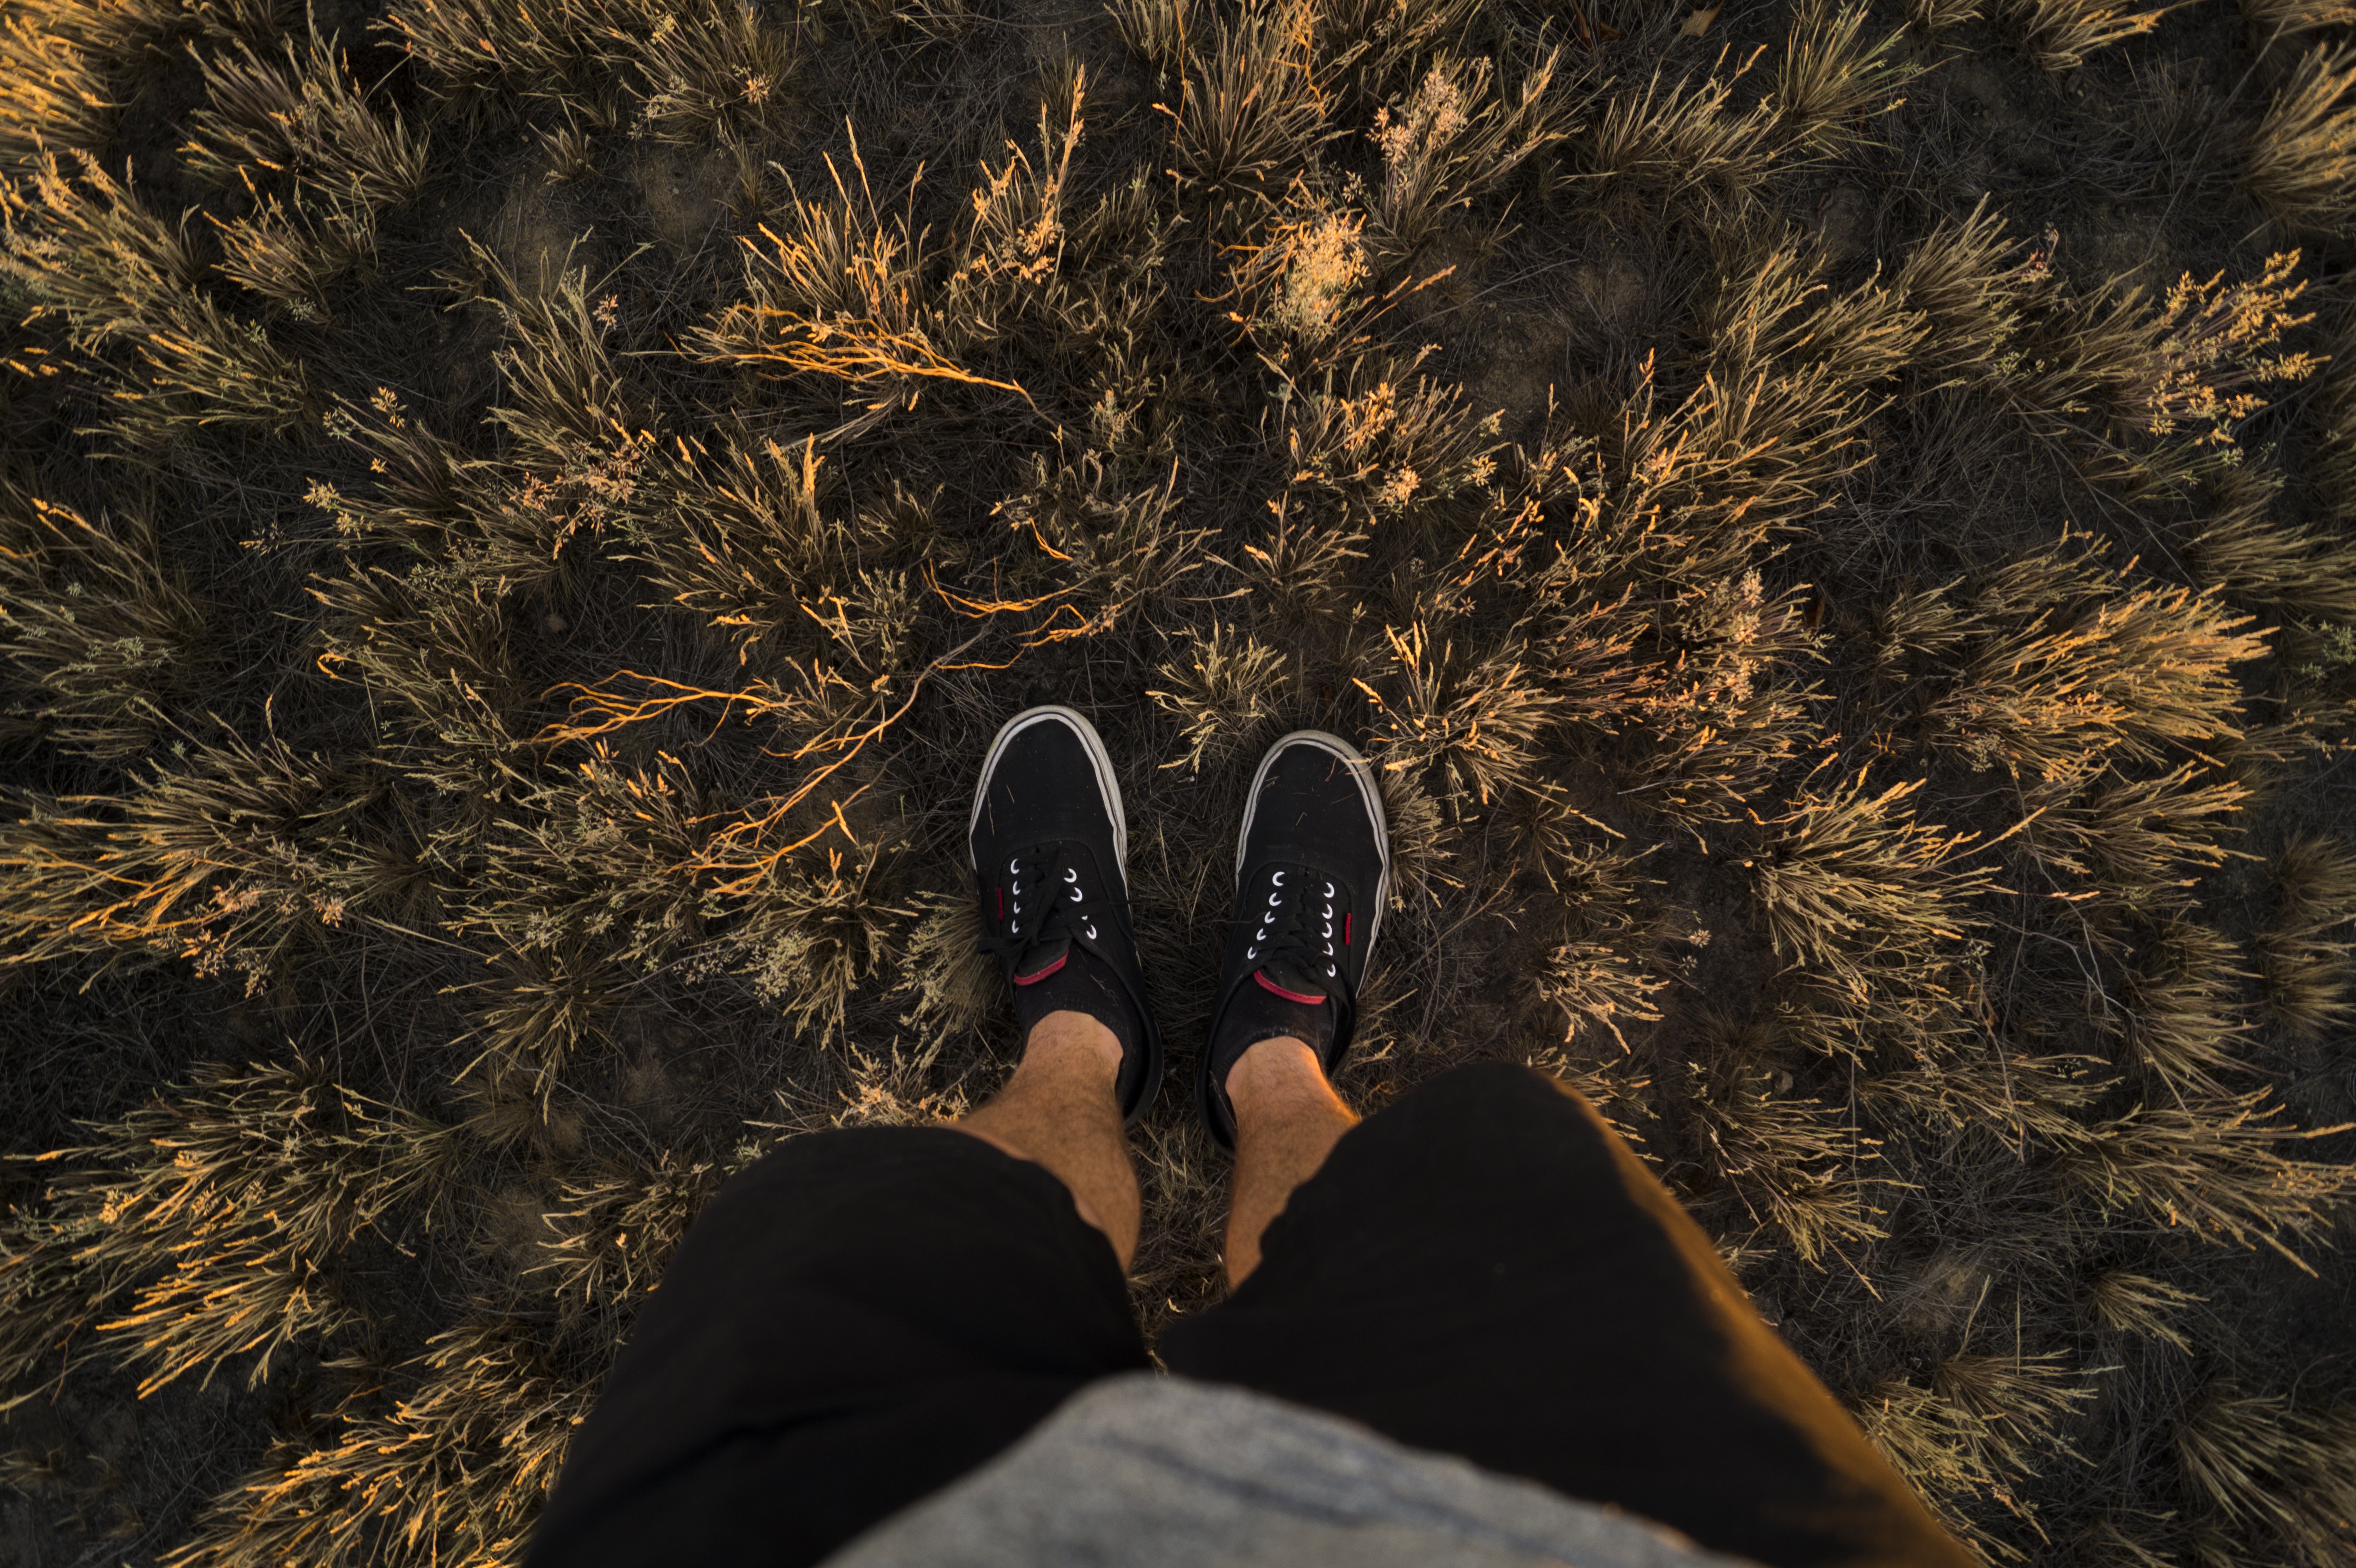
nature, image, tree, photography, darkness, screenshot, sunlight